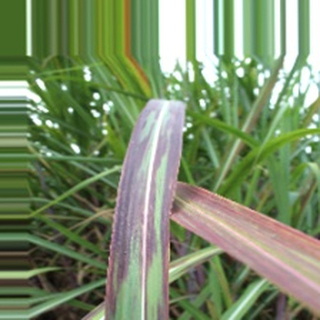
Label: sugarcane_bacterial_blight